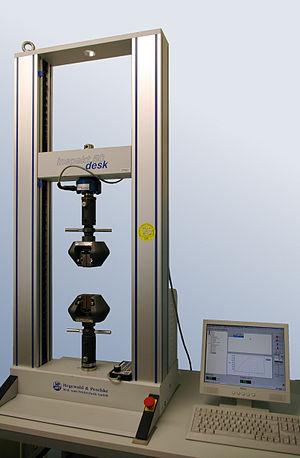
Une machine de traction est un appareil de laboratoire utilisé pour réaliser divers essais mécaniques, en général normalisés, sur des éprouvettes ou des pièces de matériau ayant éventuellement subi un vieillissement.
Les essais mécaniques sont des expériences dont le but est de caractériser les lois de comportement des matériaux. La loi de comportement établit une relation entre les contraintes et les déformations. Il ne faut pas confondre une déformation avec un déplacement ou une dilatation.